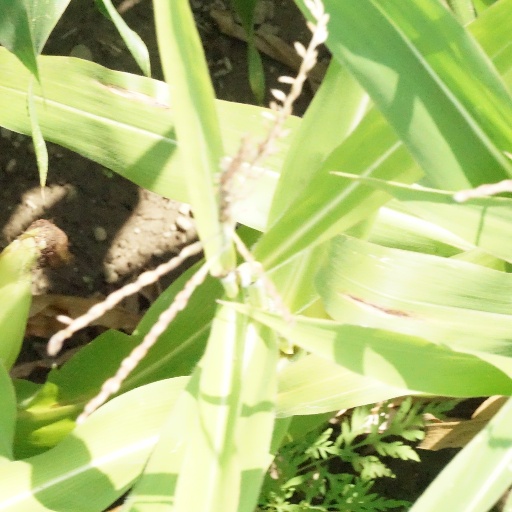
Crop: maize; corn